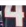
Number: 4